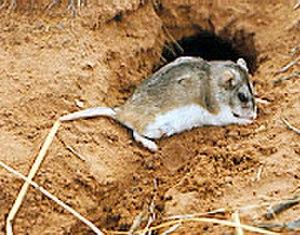
Cette liste traite des mammifères se trouvant au Canada. Il y a environ 200 espèces de mammifères indigènes au Canada. La grandeur de son territoire offre une grande variété d'écosystèmes allant des montagnes aux plaines en passant par les espaces habités. On retrouve au Canada la moitié des espèces mondiales de Cétacés. Le groupe ayant le plus d'espèces sont les Rongeurs alors que le moins nombreux est celui des Didelphimorphes avec une seule espèce.
Onychomys leucogaster, appelée Souris sauterelle, Souris à sauterelles, Souris-à-sauterelles boréale ou Onychomys du Nord est une espèce de rongeurs de la famille des Cricétidés. Cet animal vit en Amérique du Nord.
Onychomys est un genre de rongeurs carnivores de la famille des Cricétidés.